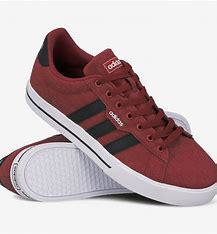
Brand: Adidas
Model: Daily 3